History of the Philippines (1965–1986)

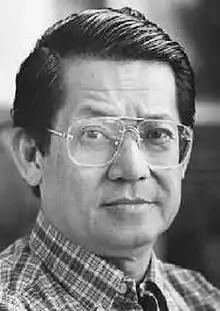
Ninoy Aquino

On the night of September 22, 1972, Defense Minister Juan Ponce Enrile was allegedly ambushed while on his way home. The assassination attempt was widely believed to have been staged; Enrile himself admitted to the assassination attempt to have been staged but he would later retract his claim.